I Was Born in Buenos Aires

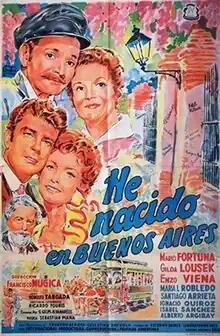
Film poster

I Was Born in Buenos Aires is a 1959 Argentine drama film directed by Francisco Múgica. It unveils the tale of a vibrant tango orchestra, comprising three exceptionally talented young musicians. Their melodic journey unfolds from the heart of Buenos Aires to the grand stages of Europe, painting a vivid picture of their musical odyssey.